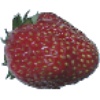
Label: Strawberry Wedge 1